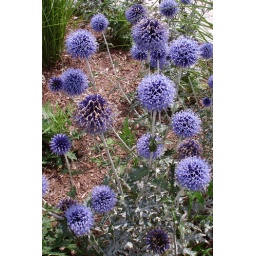
These flowers were growing in a bed by the old train station in Sherbrooke, Quebec.